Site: brandenburg
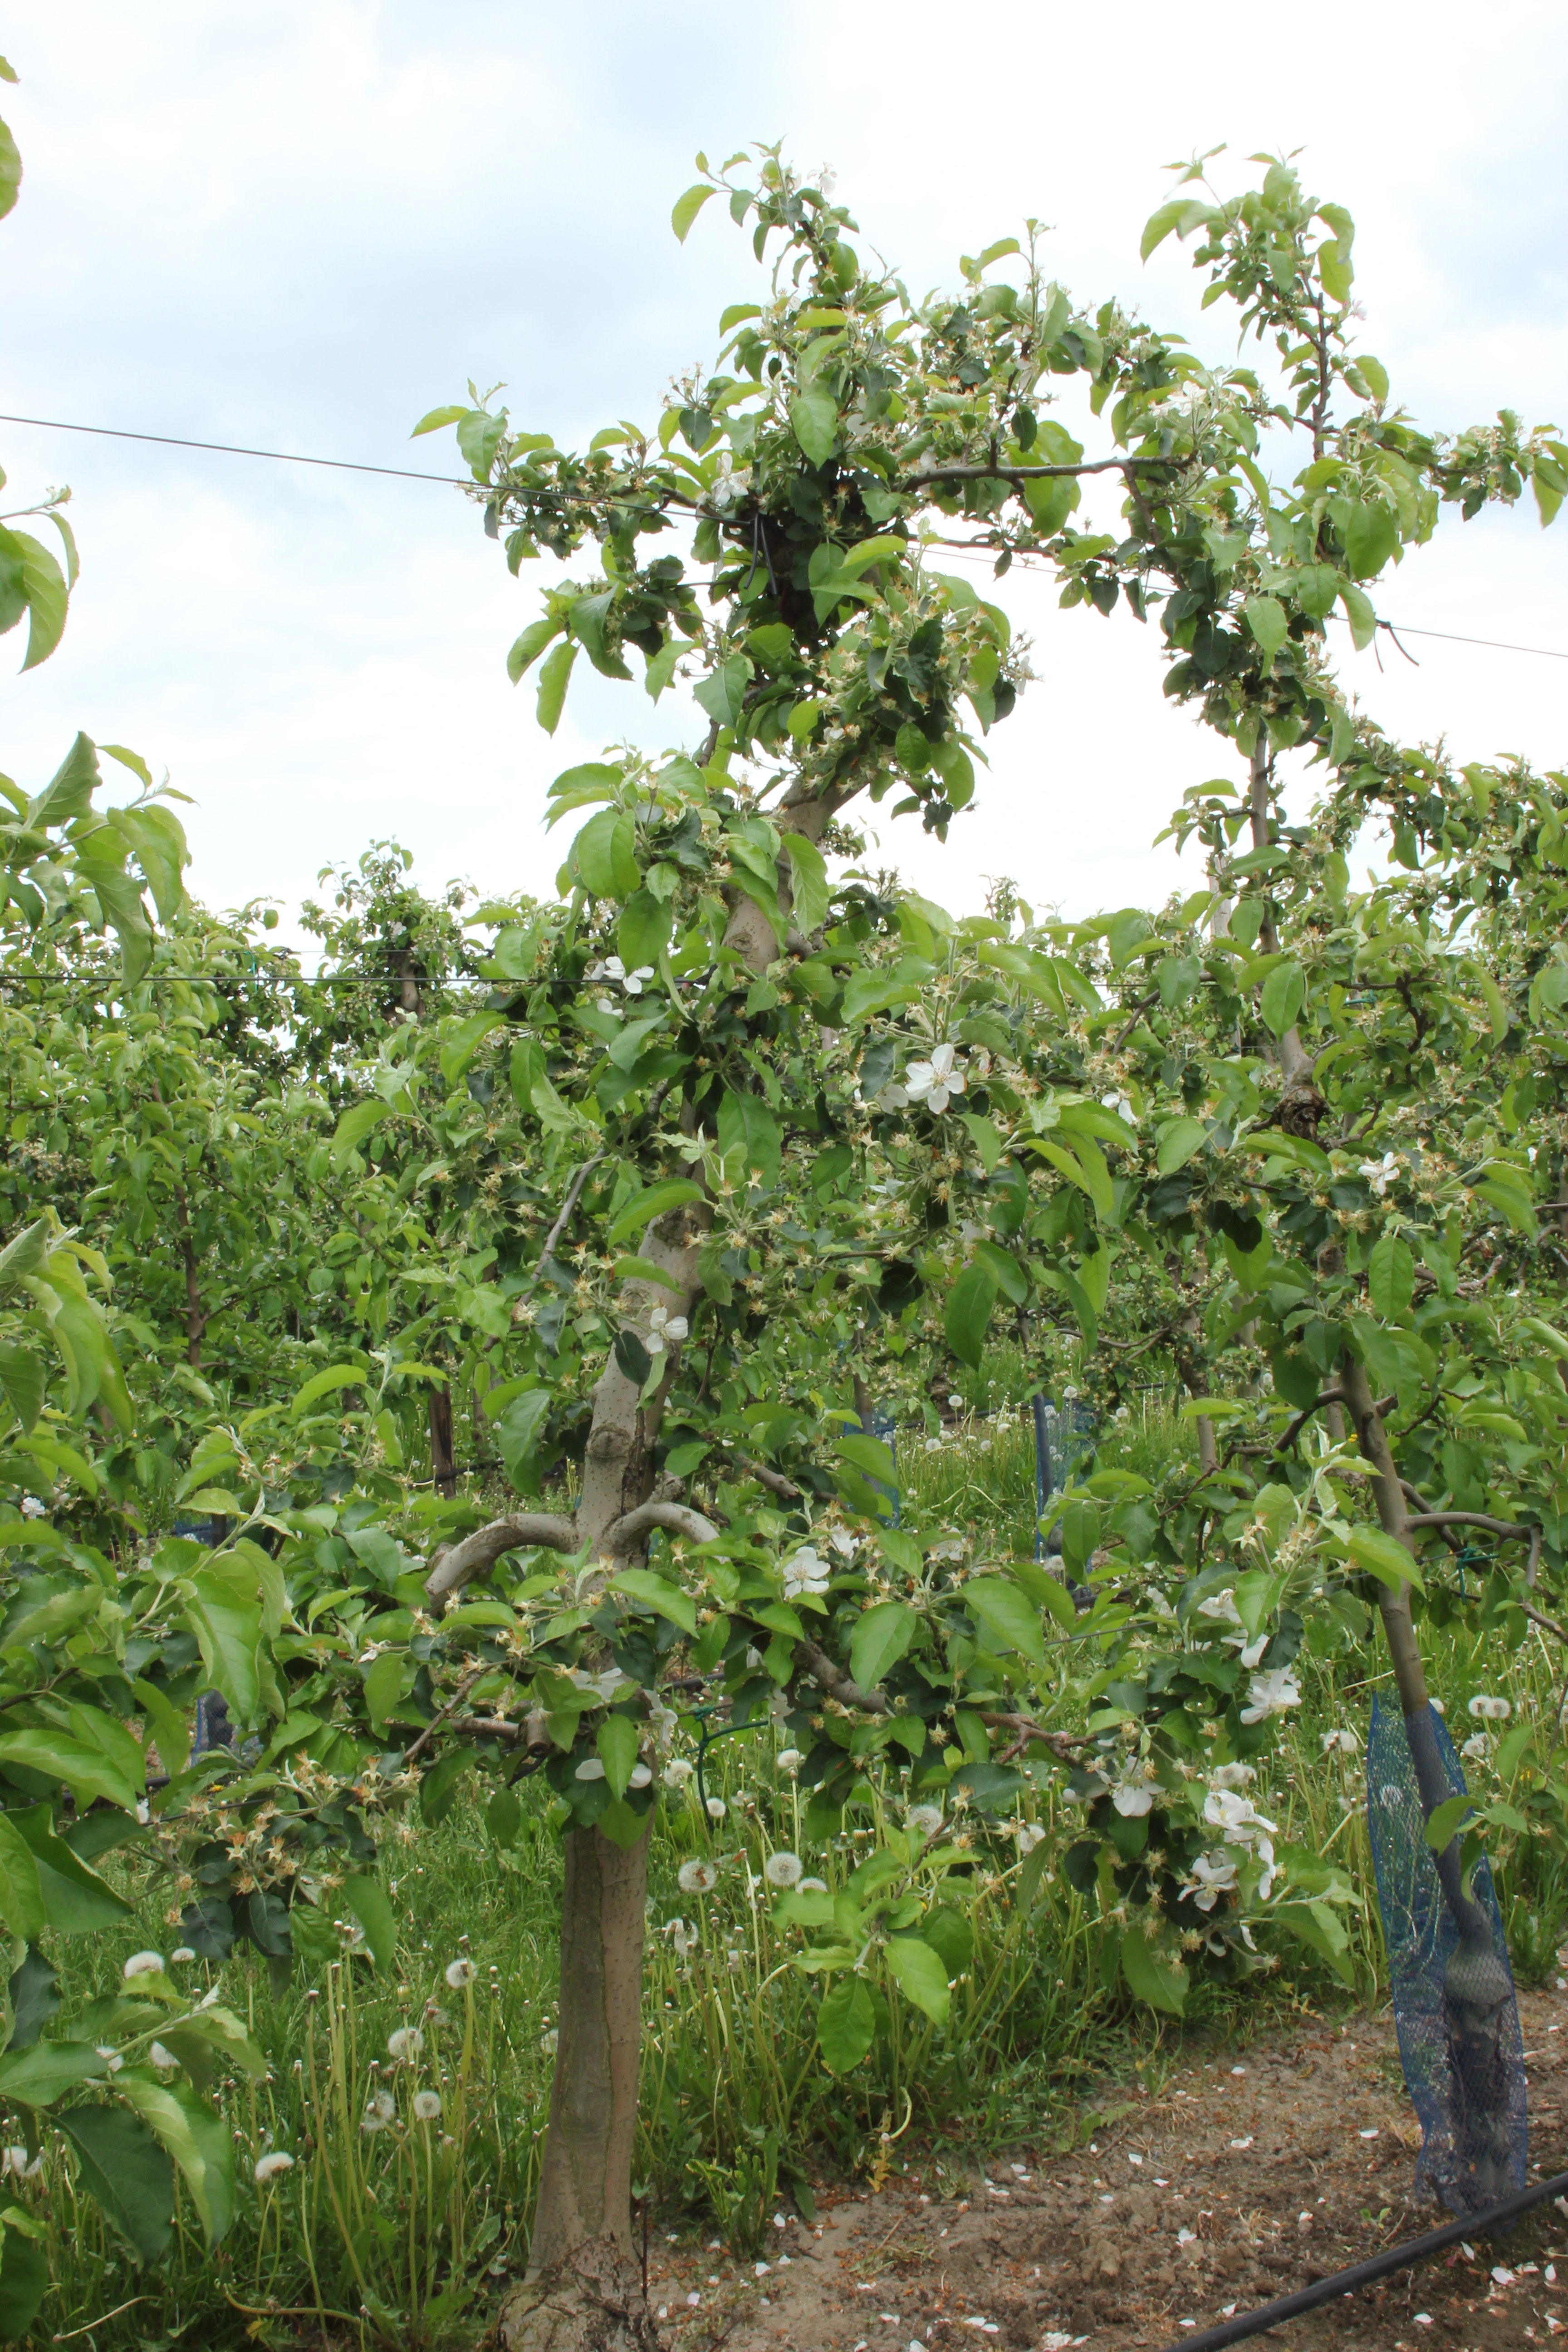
Growth stage (BBCH 67): Flowering